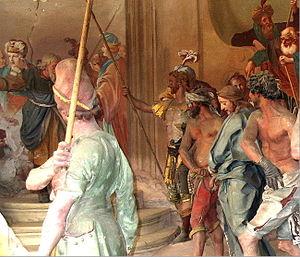
Sigismondo Betti est un peintre florentin du XVIIIᵉ siècle connu pour ses fresques et ses pastels.